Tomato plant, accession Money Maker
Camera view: vertical (180 deg); turntable rotation: 30 degrees
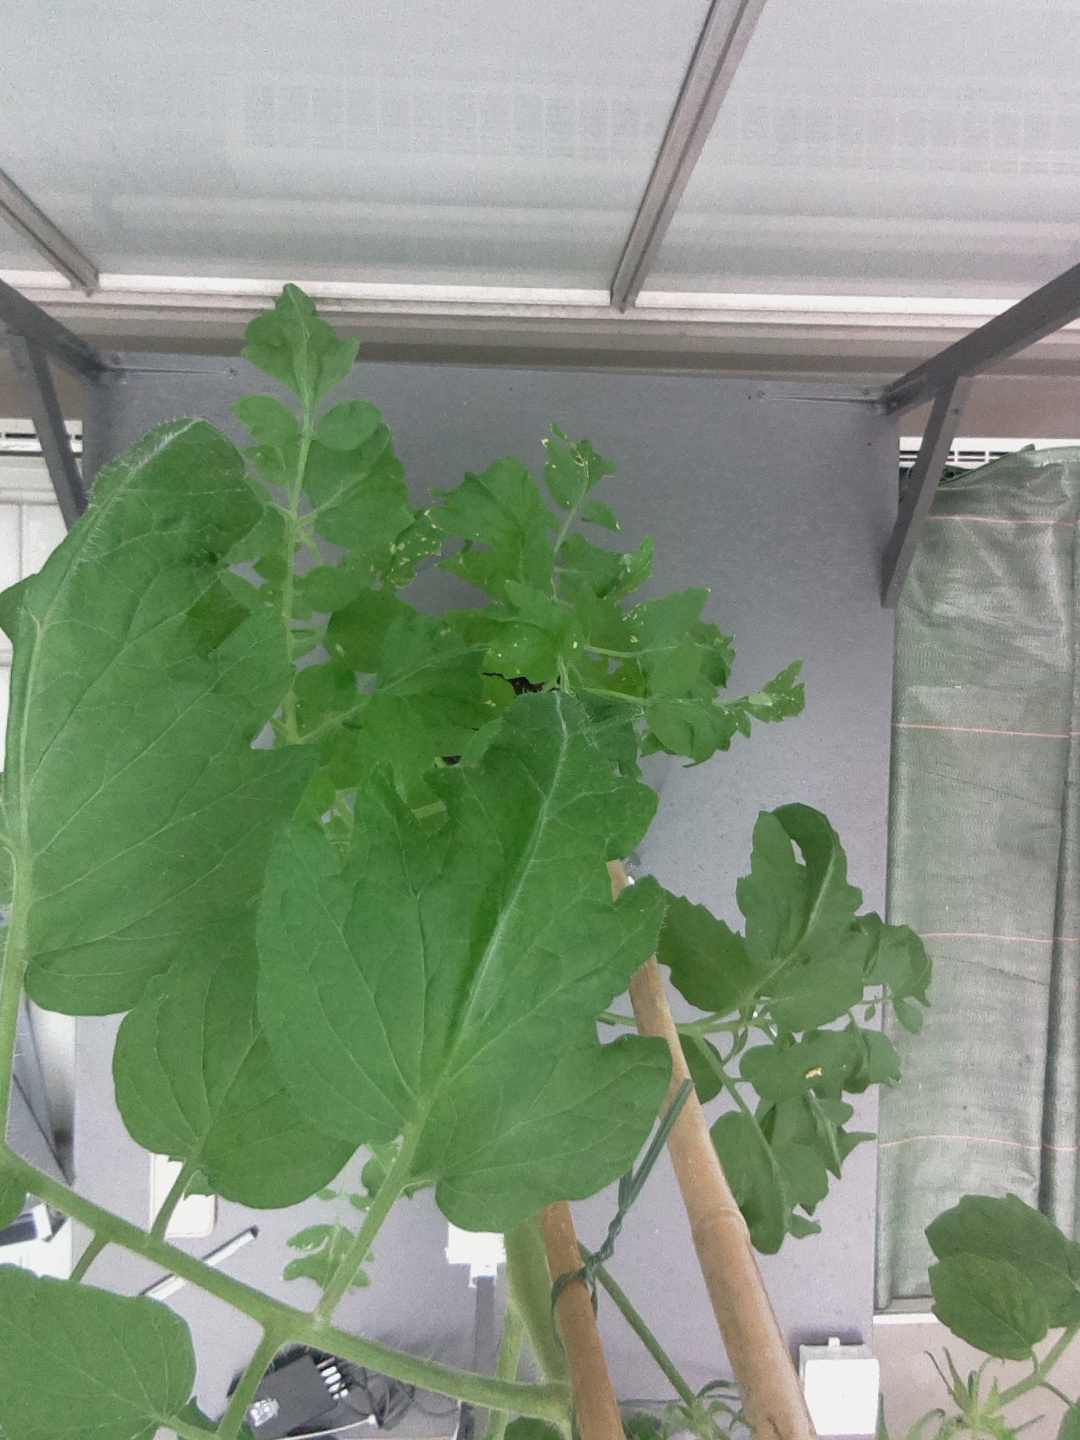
BBCH growth stage 70: Fruits at the main stem or branches visibles